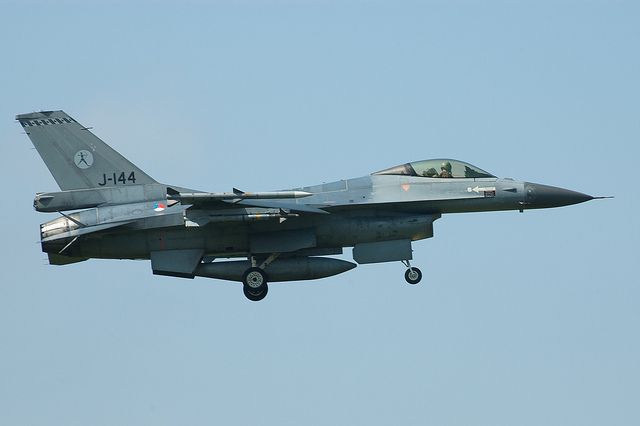
user: Given an image and a question. Answer the question in a short answer. Question: What military branch does this jet belong to? Short Answer:
assistant: airforce